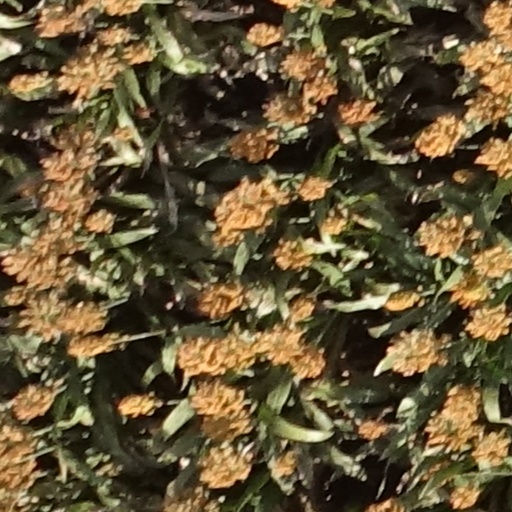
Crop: sorghum